William Charles Wells

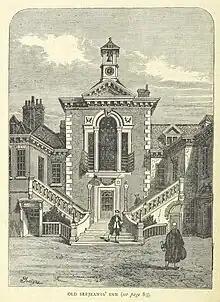
Serjeants' Inn, off Chancery Lane, in the early 1800s, where Wells died.

Early in 1781 he returned to Carolina to put his family's affairs in order. He was "at the same time an officer in a corps of volunteers; a printer, a bookseller, and a merchant, a trustee for some of his father's friends in England for the management of affairs of considerable importance in Carolina; and on one occasion exercised, at the instance of the Colonel Commandant of the militia, the office of Judge Advocate, in conducting a prosecution in a general court martial of militia officers." When the British withdrew from Charleston in December 1782, he traveled to St. Augustine, Florida. There he published the "East Florida Gazette", the first weekly newspaper printed in Florida. Other publications during the British period of Florida included the "Address of the principal inhabitants of East Florida". He returned to England in 1784 to practice medicine.